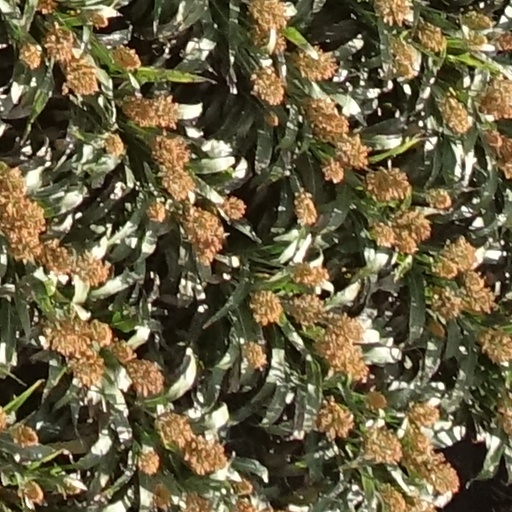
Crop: sorghum